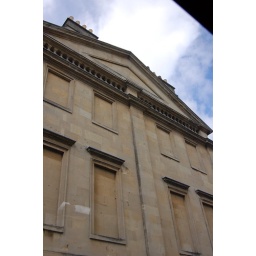
Bath building - they bricked in tons of windows long ago in order to not have to pay the window tax